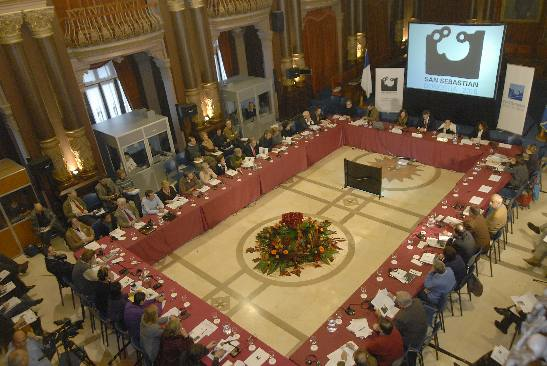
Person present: Yes